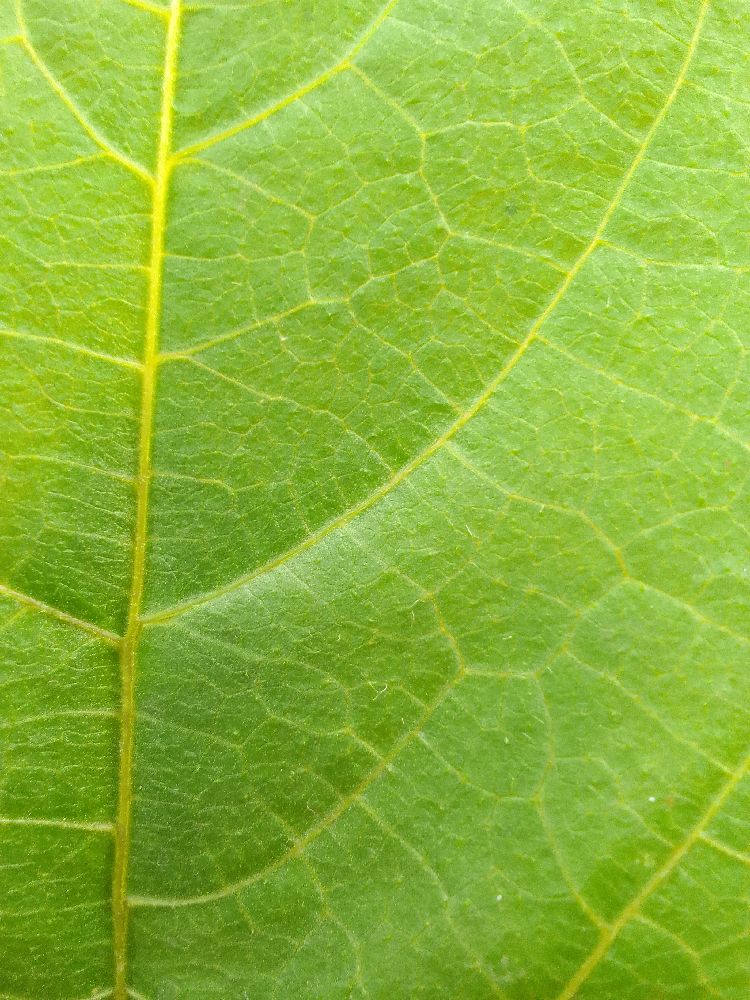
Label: healthy